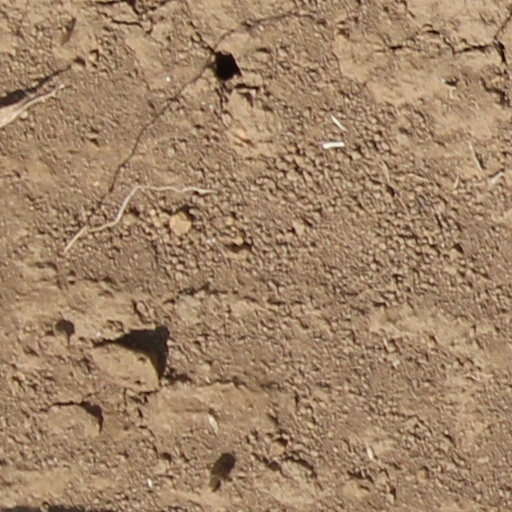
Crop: wheat